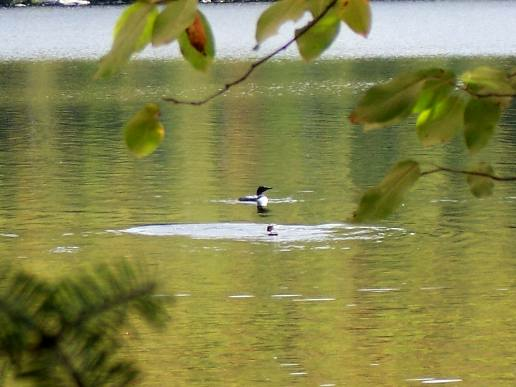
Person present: No